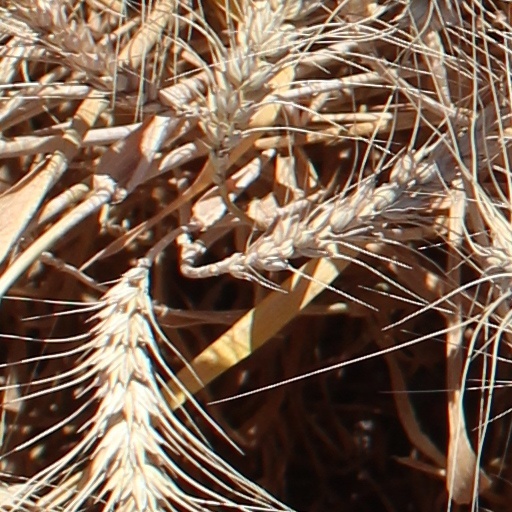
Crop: wheat